Cocking Lime Works

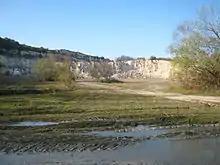
Cocking chalk pit

The earliest known mention of lime workings in the parish of Cocking is in 1715, when Cowdray Estate documents refer to two isolated lime kilns being in use.